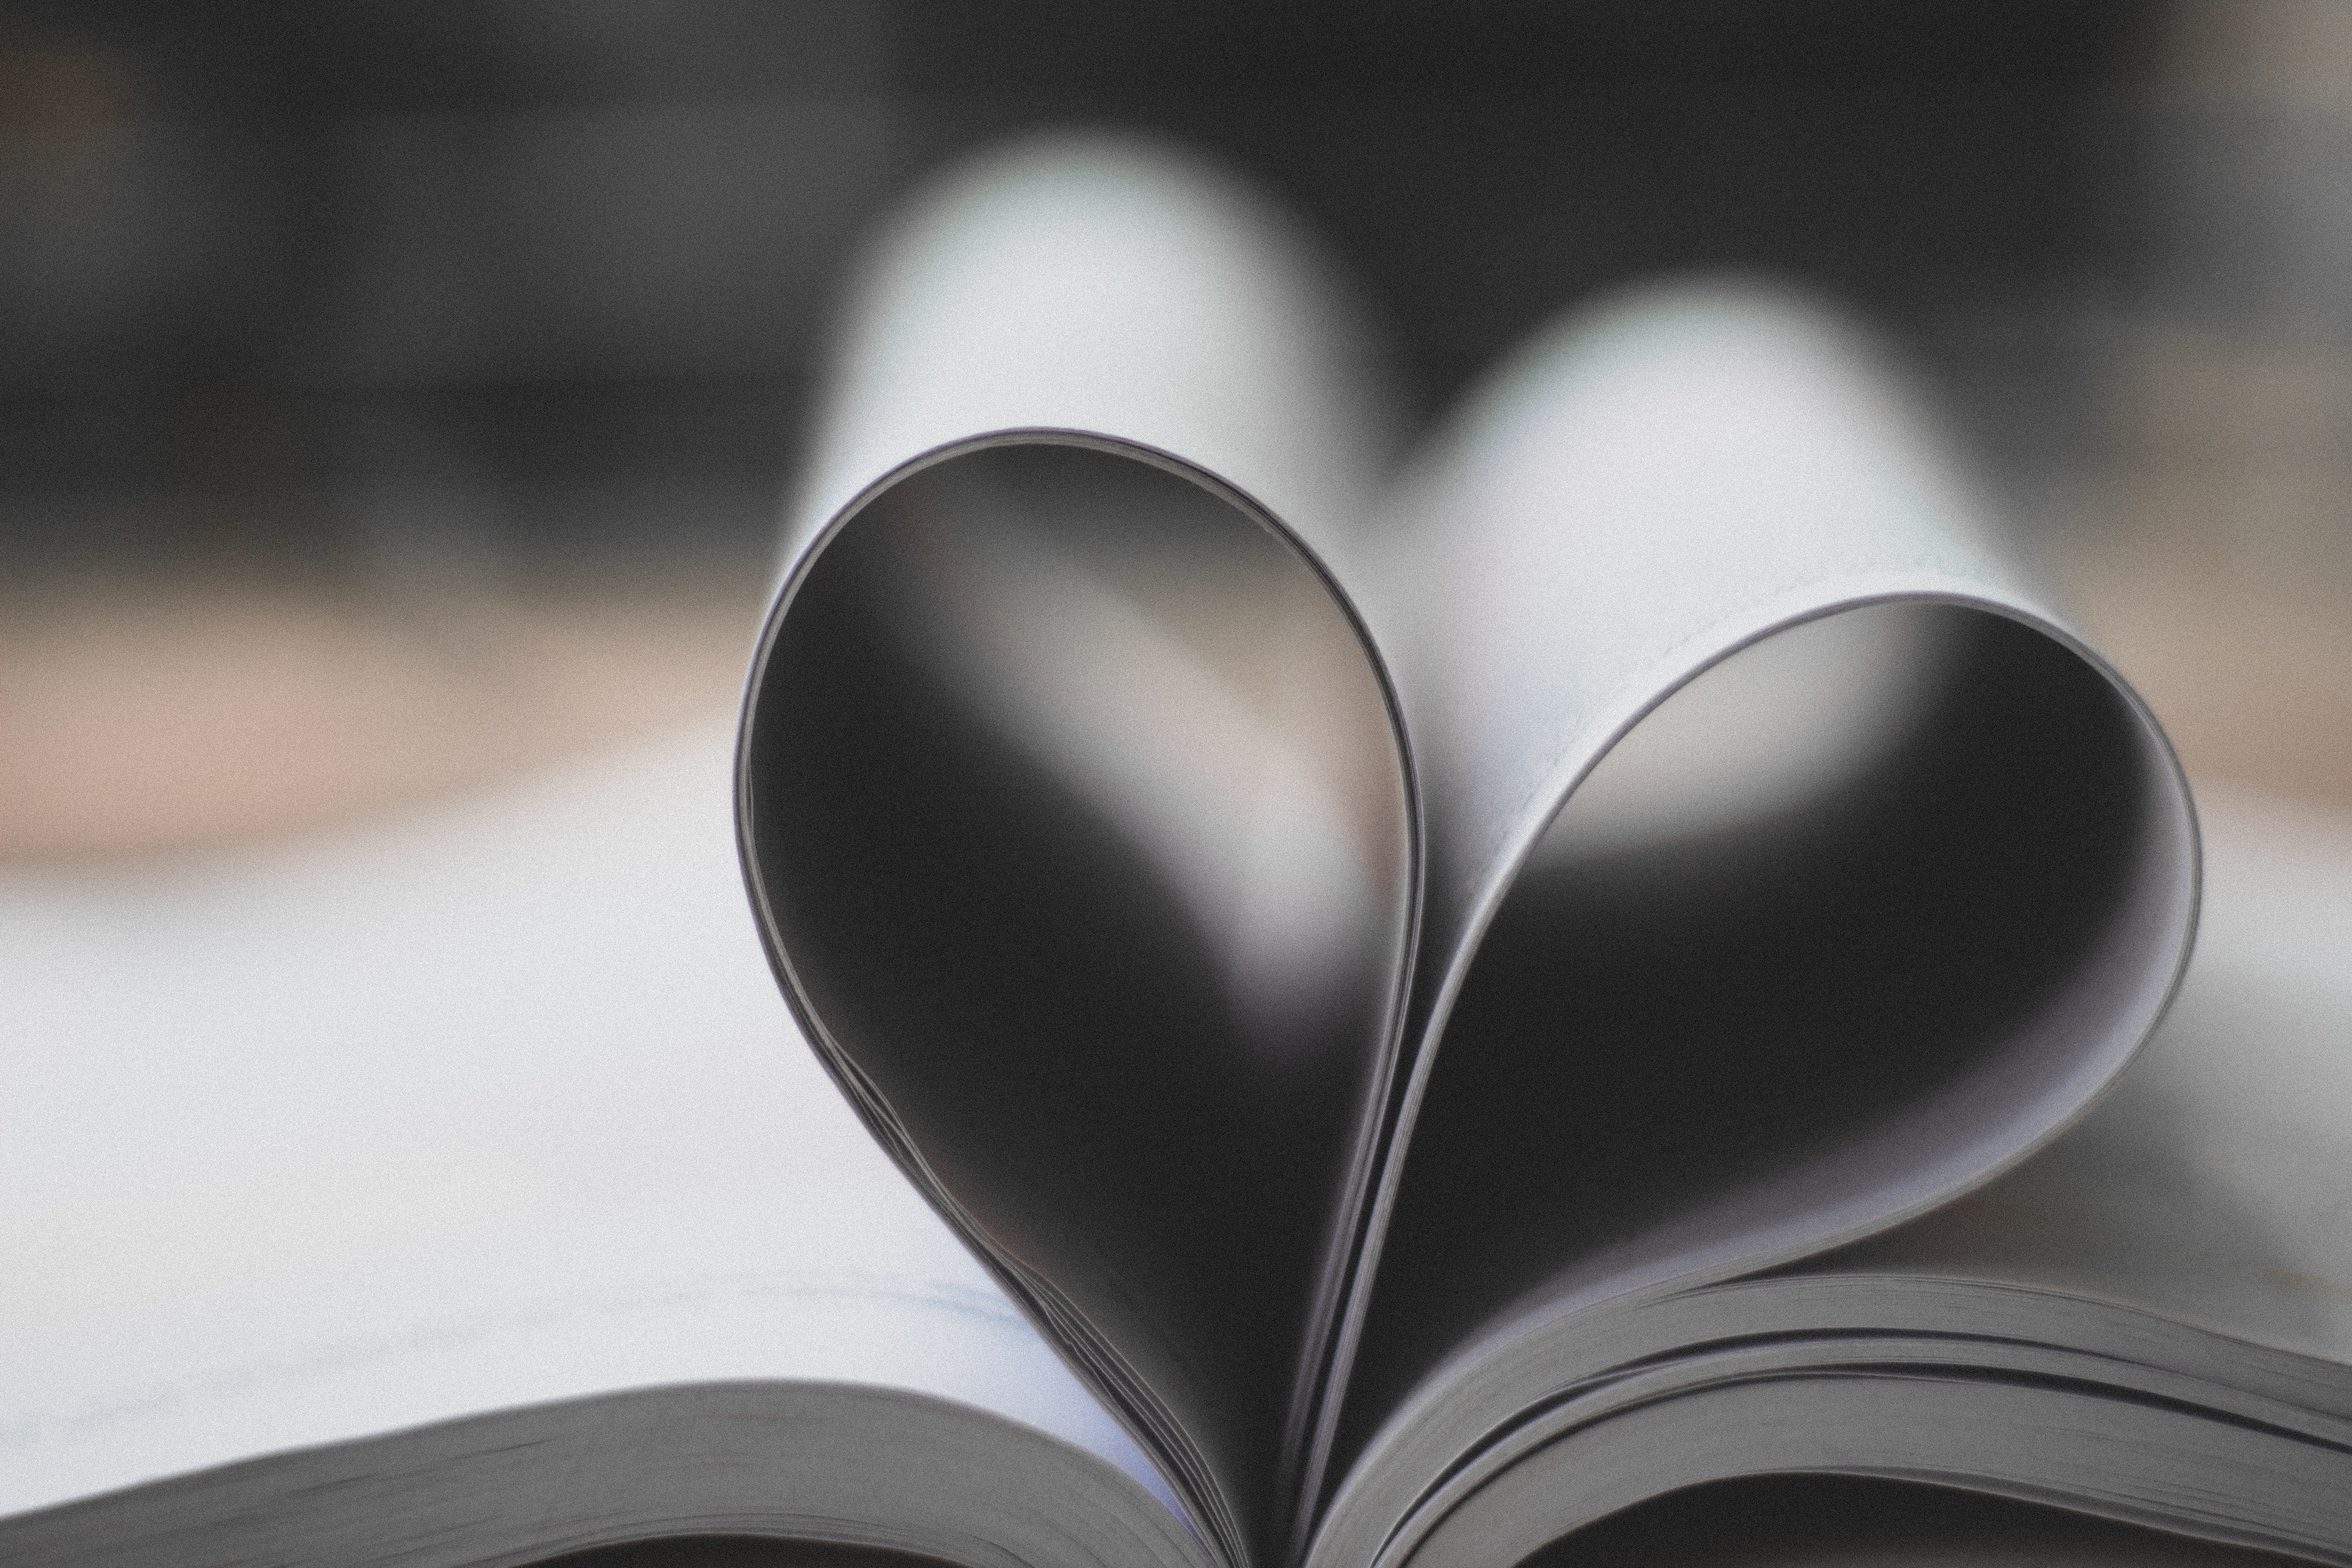
photography, close up, product, black and white, still life photography, heart, computer wallpaper, love